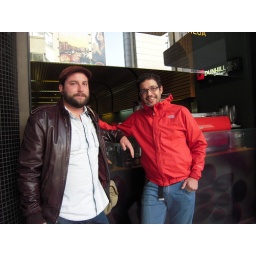
Christian and Kahlua owner Ruimar at Kahlua street espresso window in Downtown Belo Horizonte